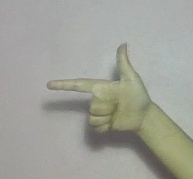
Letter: yaa